Papyrus (company)

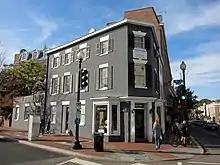
Papyrus store in Washington, D.C.

The first Papyrus retail shop was opened in 1973 by Margrit Schurman in Berkeley, California. It began as the retail wing of Schurman Fine Papers (now, the Schurman Retail Group). The original store was opened for less than $1,000 and featured a variety of fine art-inspired greeting cards, postcards, and other paper products. Over the next five years, more Papyrus stores opened around the United States, and the company soon began selling franchises. In the 1980s, the company began domestic production of Papyrus products.